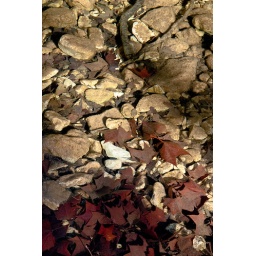
Some fallen maples leafs in some very clear water in Lost Maples State Park TX.